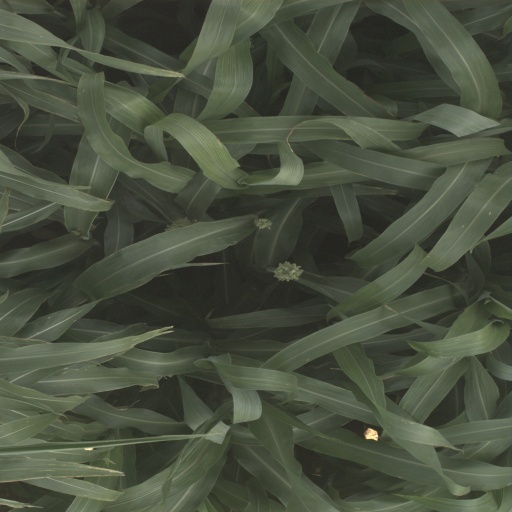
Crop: sorghum